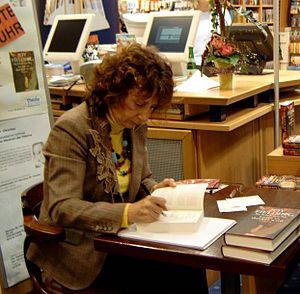
Joy Fielding est une romancière canadienne, née sous le nom de Joy Tepperman, le 18 mars 1945 à Toronto, Ontario.